Josef Fitzthum

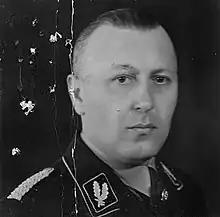
Fitzthum in 1938

Josef Fitzthum (14 September 1896 – 10 January 1945) was a high-ranking Austrian member of the "Schutzstaffel" (SS) and Special Representative of the "Reichsführer-SS" in Albania during World War II. A commander of the Waffen-SS, he was killed in a car accident toward the end of the war.